Jack Kirwan (rugby league)

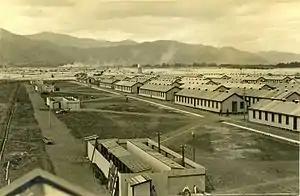
Featherston Camp (1916) Around the time Kirwan was based there

Kirwan managed to play some rugby while serving. He played for the South Island New Zealand Forces Army team against the North Island on 4 May 1919 in a match his side won 10–6. Kirwan was stationed in Western Europe, predominantly France serving in the New Zealand Field Artillery. In December 1918 he was promoted to Bombardier.